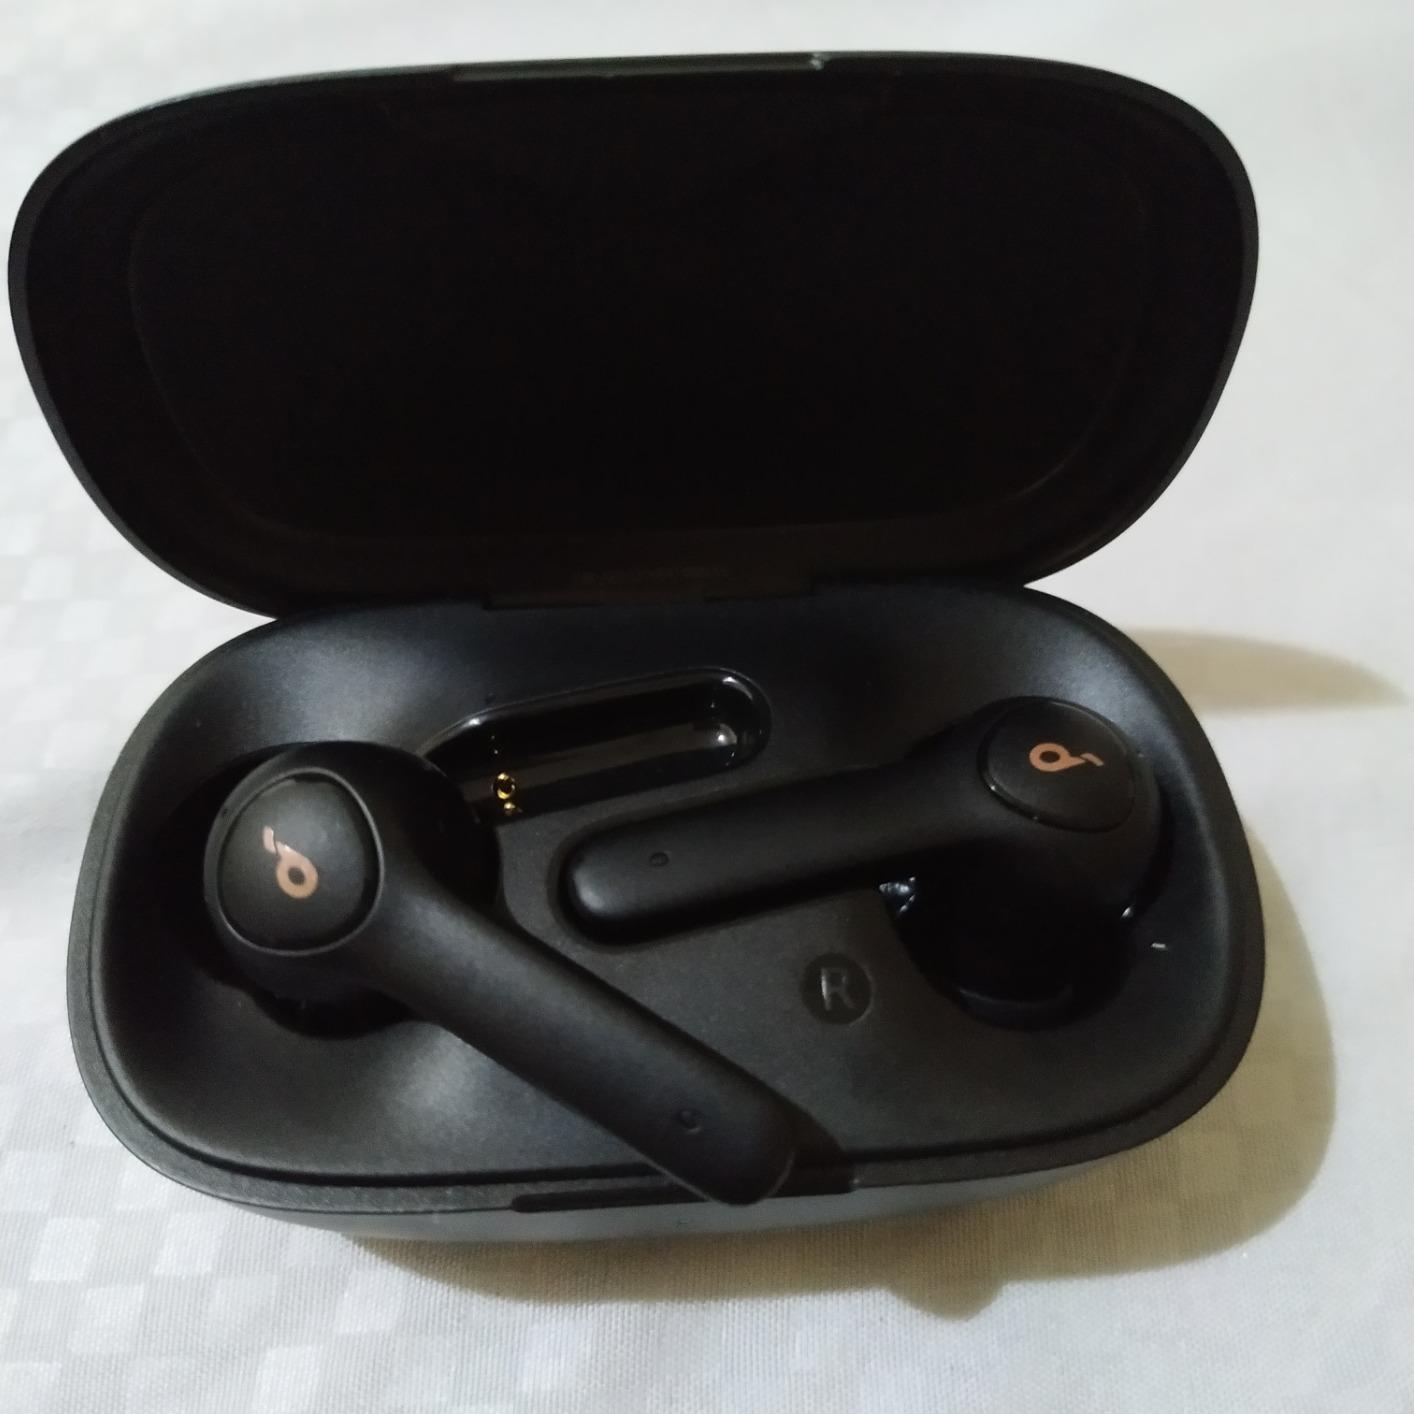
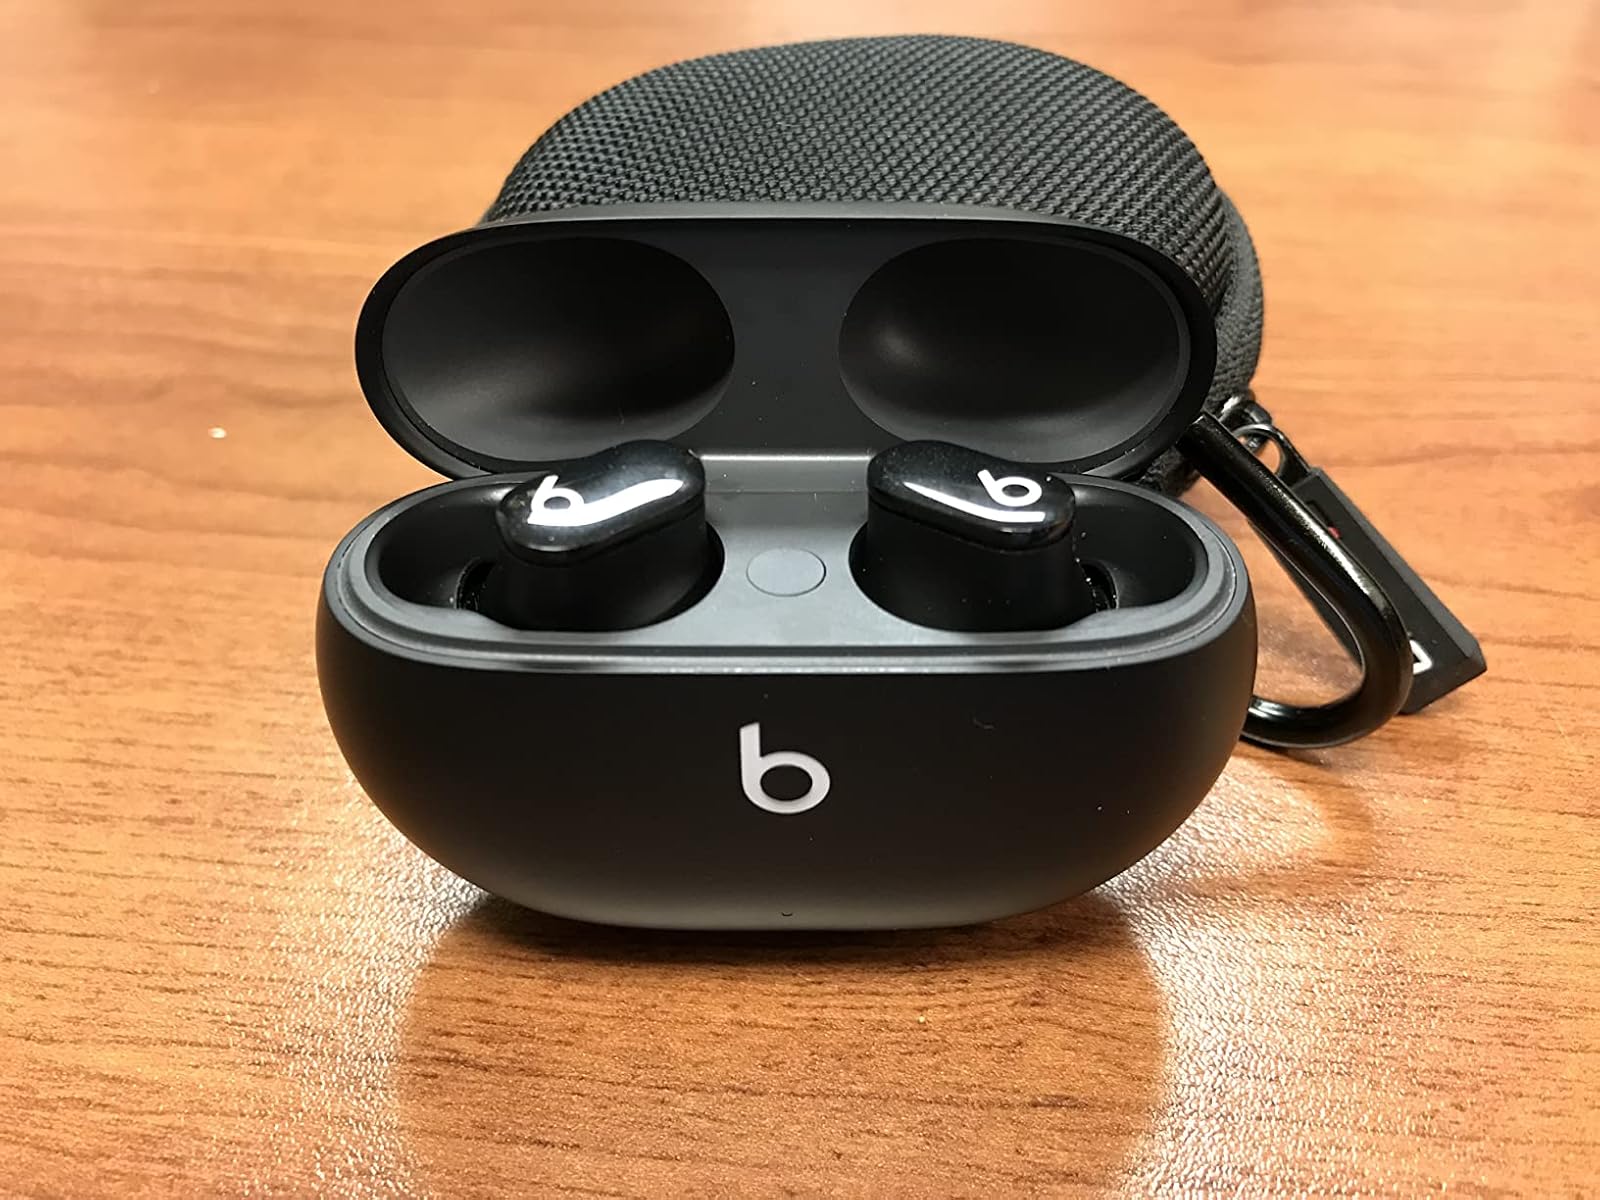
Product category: earbuds
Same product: no